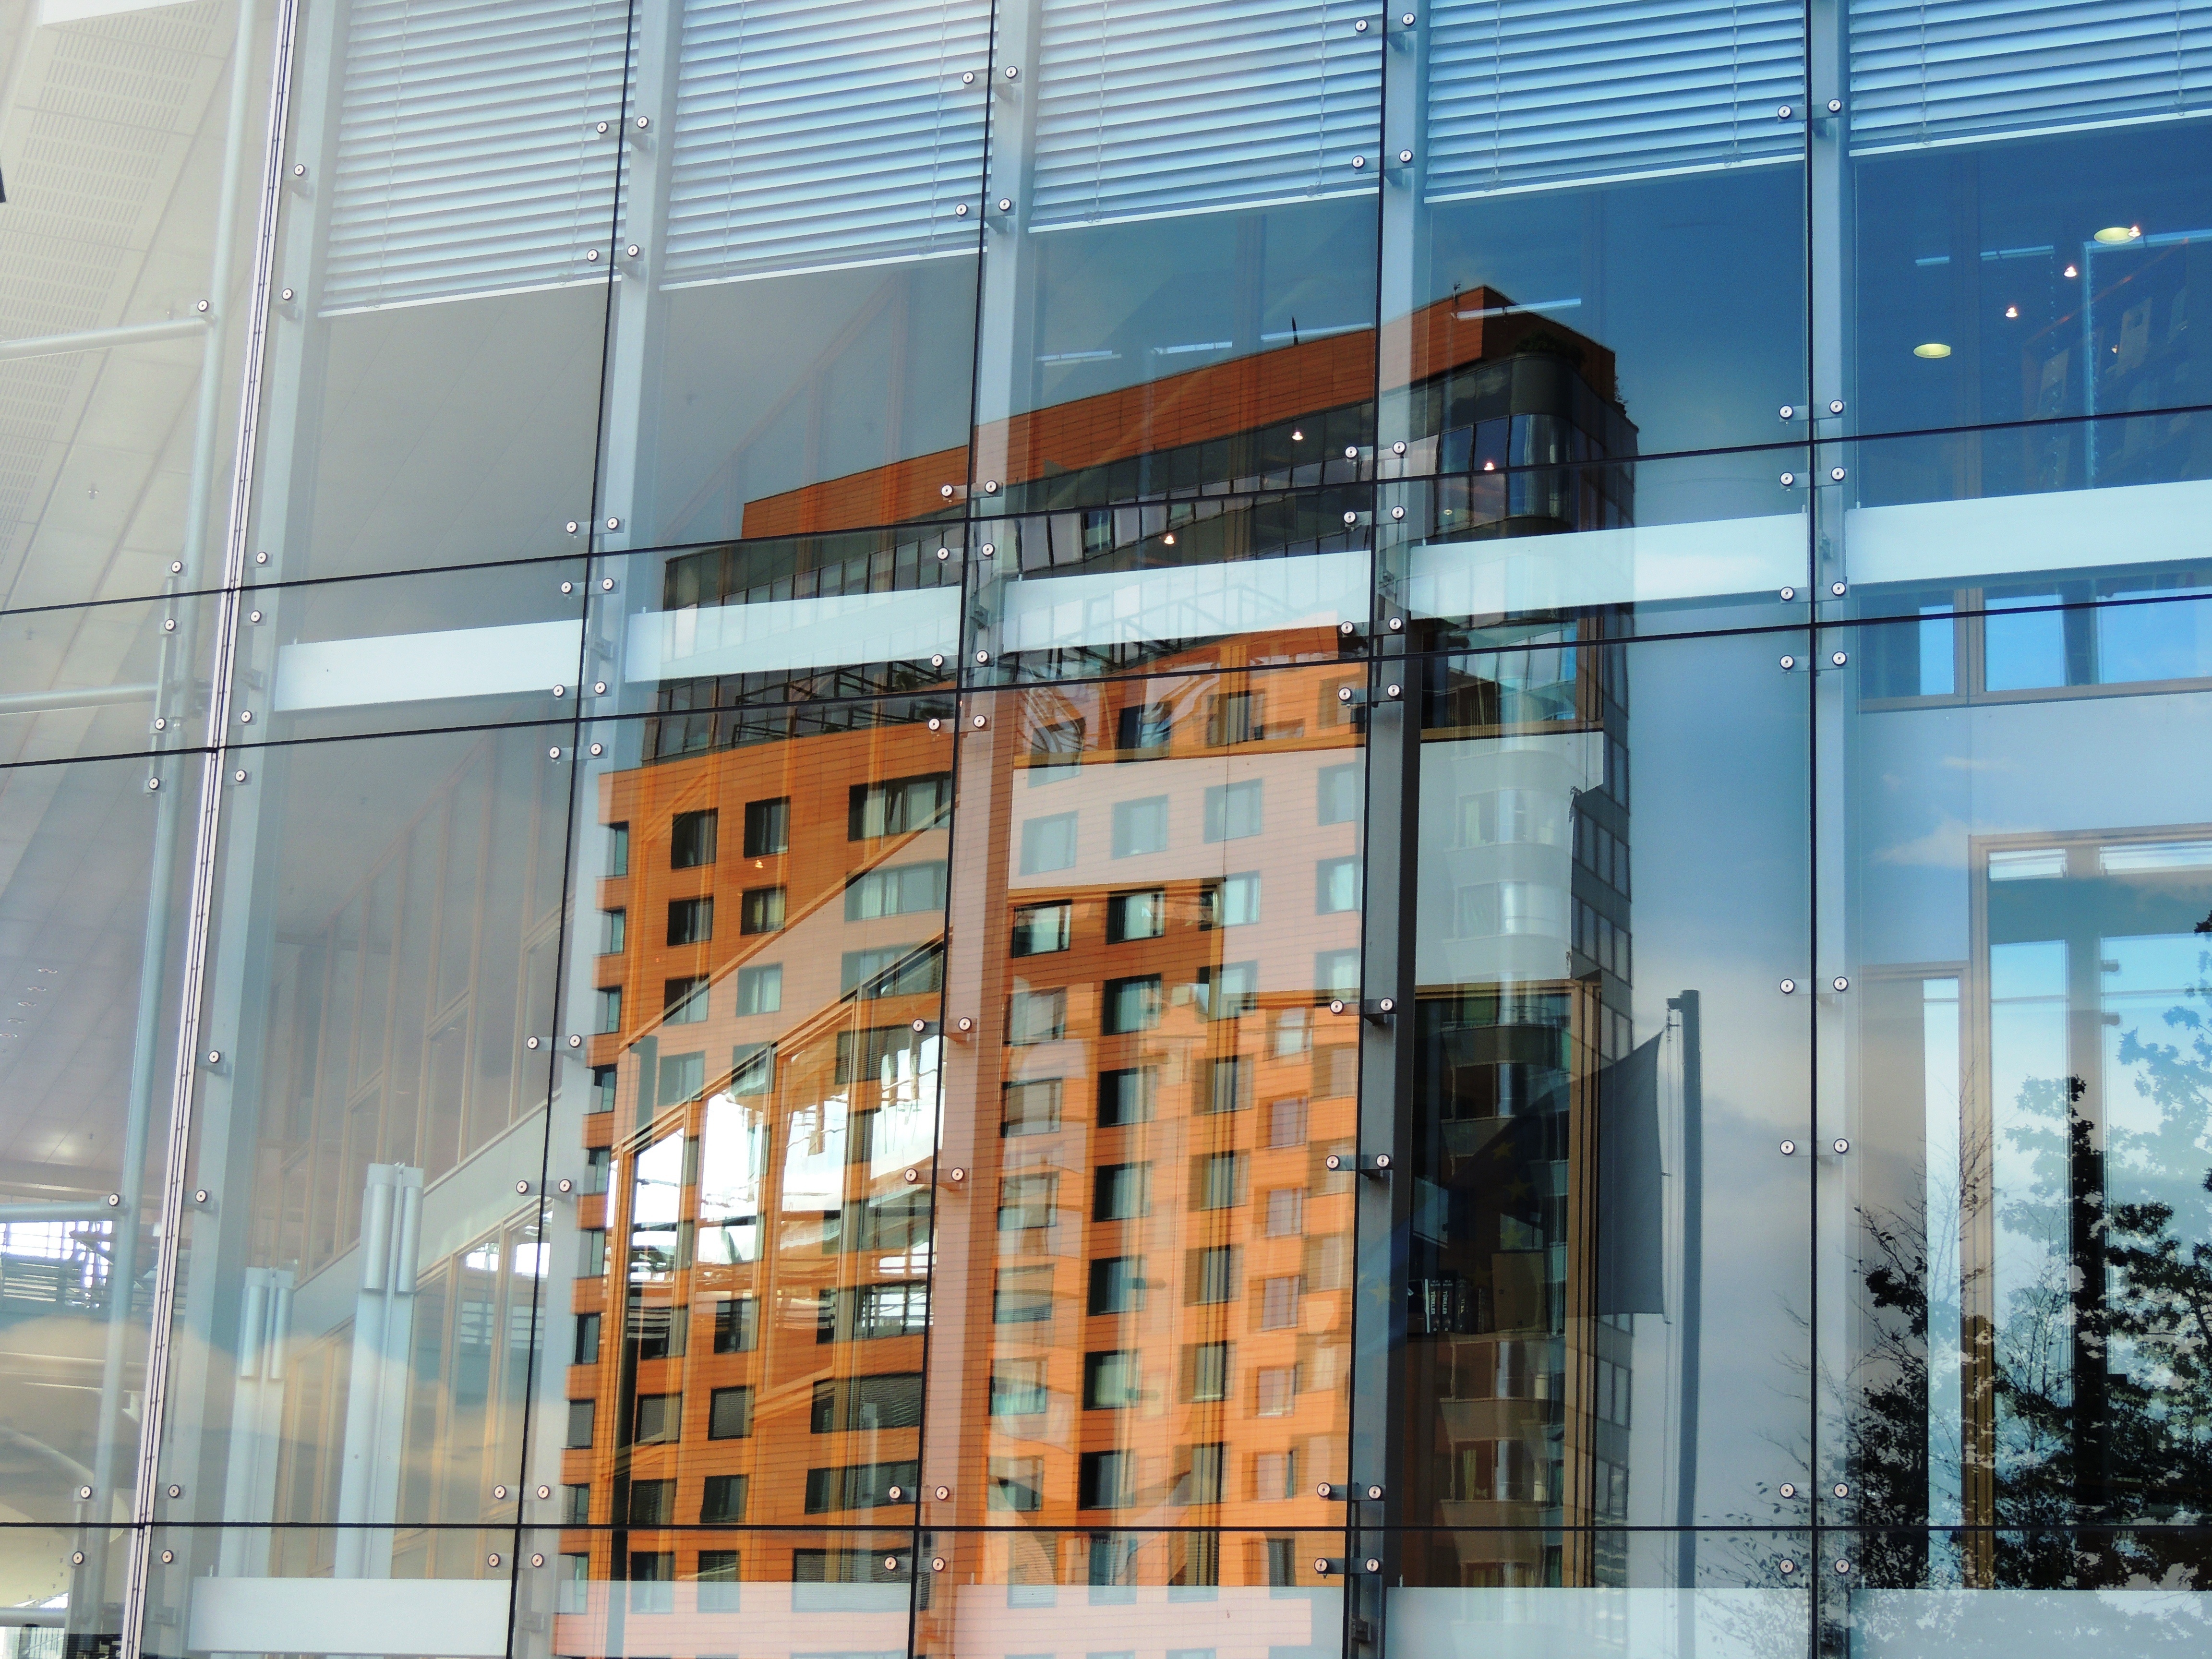
architecture, sky, window, glass, building, city, home, reflection, metal, facade, illuminated, interior design, design, front, mood, commercial building, headquarters, mirroring, window covering